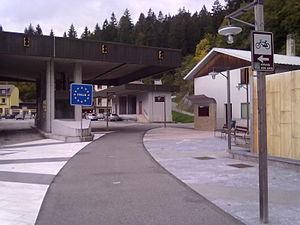
La piste cyclable Alpe Adria est un parcours cyclable qui relie Salzbourg, en Autriche, à Grado, en Italie. Elle est classée en Italie comme FVG 1 et en Autriche comme R3.